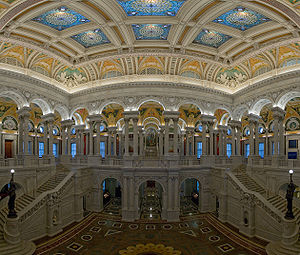
Library of Congress / De tre hovedbygninger
Indgangshallen til Jeffersonbygningen
Library of Congress er USAs faktiske nationalbibliotek og fagbibliotek for USAs lovgivende forsamling, Kongressen. Biblioteket er beliggende i Washington, DC, umiddelbart syd for højesteretsbygningen og ret sydøst for kongresbygningen. Samlingerne omfatter mere end 30 millioner katalogiserede bøger og andet trykt materiale på over 470 sprog, mere end 58 millioner manuskripter og en mængde aviser, film, kort og lydoptagelser. Biblioteket favner vidt: Alt udgivet i USA skal i princippet være der, men man finder også f.eks. nyere norsk kriminallitteratur.